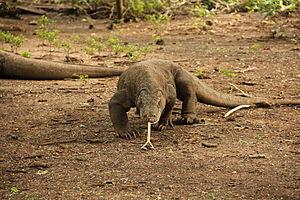
Dragon de Komodo marchant et sentant avec sa langue (Komodo National Park)
Le Dragon de Komodo ou Varan de Komodo est une espèce de varan qui se rencontre dans les îles de Komodo, Rinca, Florès, Gili Motang et Gili Dasami en Indonésie centrale. Membre de la famille des varanidés, c'est la plus grande espèce vivante de lézard, avec une longueur moyenne de 2 à 3 mètres et une masse d'environ 70 kg. Sa taille inhabituelle est parfois attribuée au gigantisme insulaire car il n'existe pas, dans son habitat naturel, d'autres animaux carnivores pouvant occuper ou partager sa niche écologique, ainsi qu'à ses faibles besoins en énergie. Il est possible que cet animal soit au contraire une forme naine du Mégalania, un varan géant de 8 mètres de long ayant vécu en Australie au moins jusqu'à l'arrivée des premiers aborigènes. En raison de leur taille, ces varans, avec l'aide de bactéries symbiotiques, dominent les écosystèmes dans lesquels ils vivent. Bien que les dragons de Komodo mangent surtout des charognes, ils se nourrissent également d'animaux qu'ils chassent.
La faune de l'Indonésie a été très influencée par les événements géographiques et géologiques survenus sur la masse continentale de l'Asie et de l'Australasie. L'actuelle Nouvelle-Guinée était au départ attaché à l'actuelle Australie, formant un supercontinent nommé Gondwana qui commença à se briser il y a 140 millions d'années. Il en résulta un mélange des faunes de la Nouvelle-Guinée et de l'Australie. d'autre part, la masse asiatique influença la faune de l'ouest du pays. Anciennement reliées à l'Asie, les îles de plaque continentale de Sunda possèdent une riche faune asiatique. De grandes espèces comme les tigres, les rhinocéros, les orangs-outans, les éléphants ou les léopards étaient abondantes jusqu'à Bali à l'est du pays, mais le nombre et la répartition de ces espèces se sont fortement réduits.
Le Parc national de Komodo est un parc national situé en Indonésie, dans les Petites Îles de la Sonde, à la limite des provinces des petites îles de la Sonde occidentales et des petites îles de la Sonde orientales.